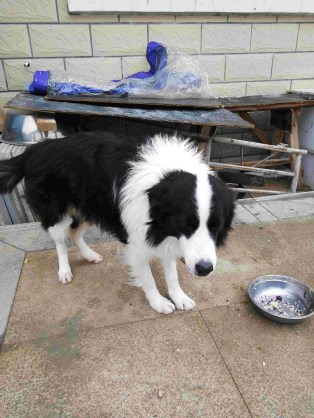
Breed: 2594-n000109-Border_collie